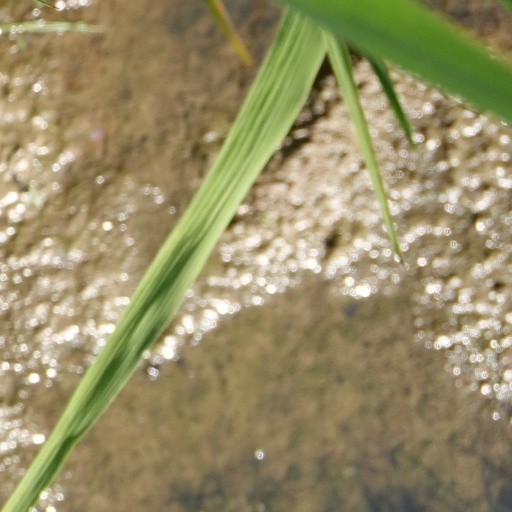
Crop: rice